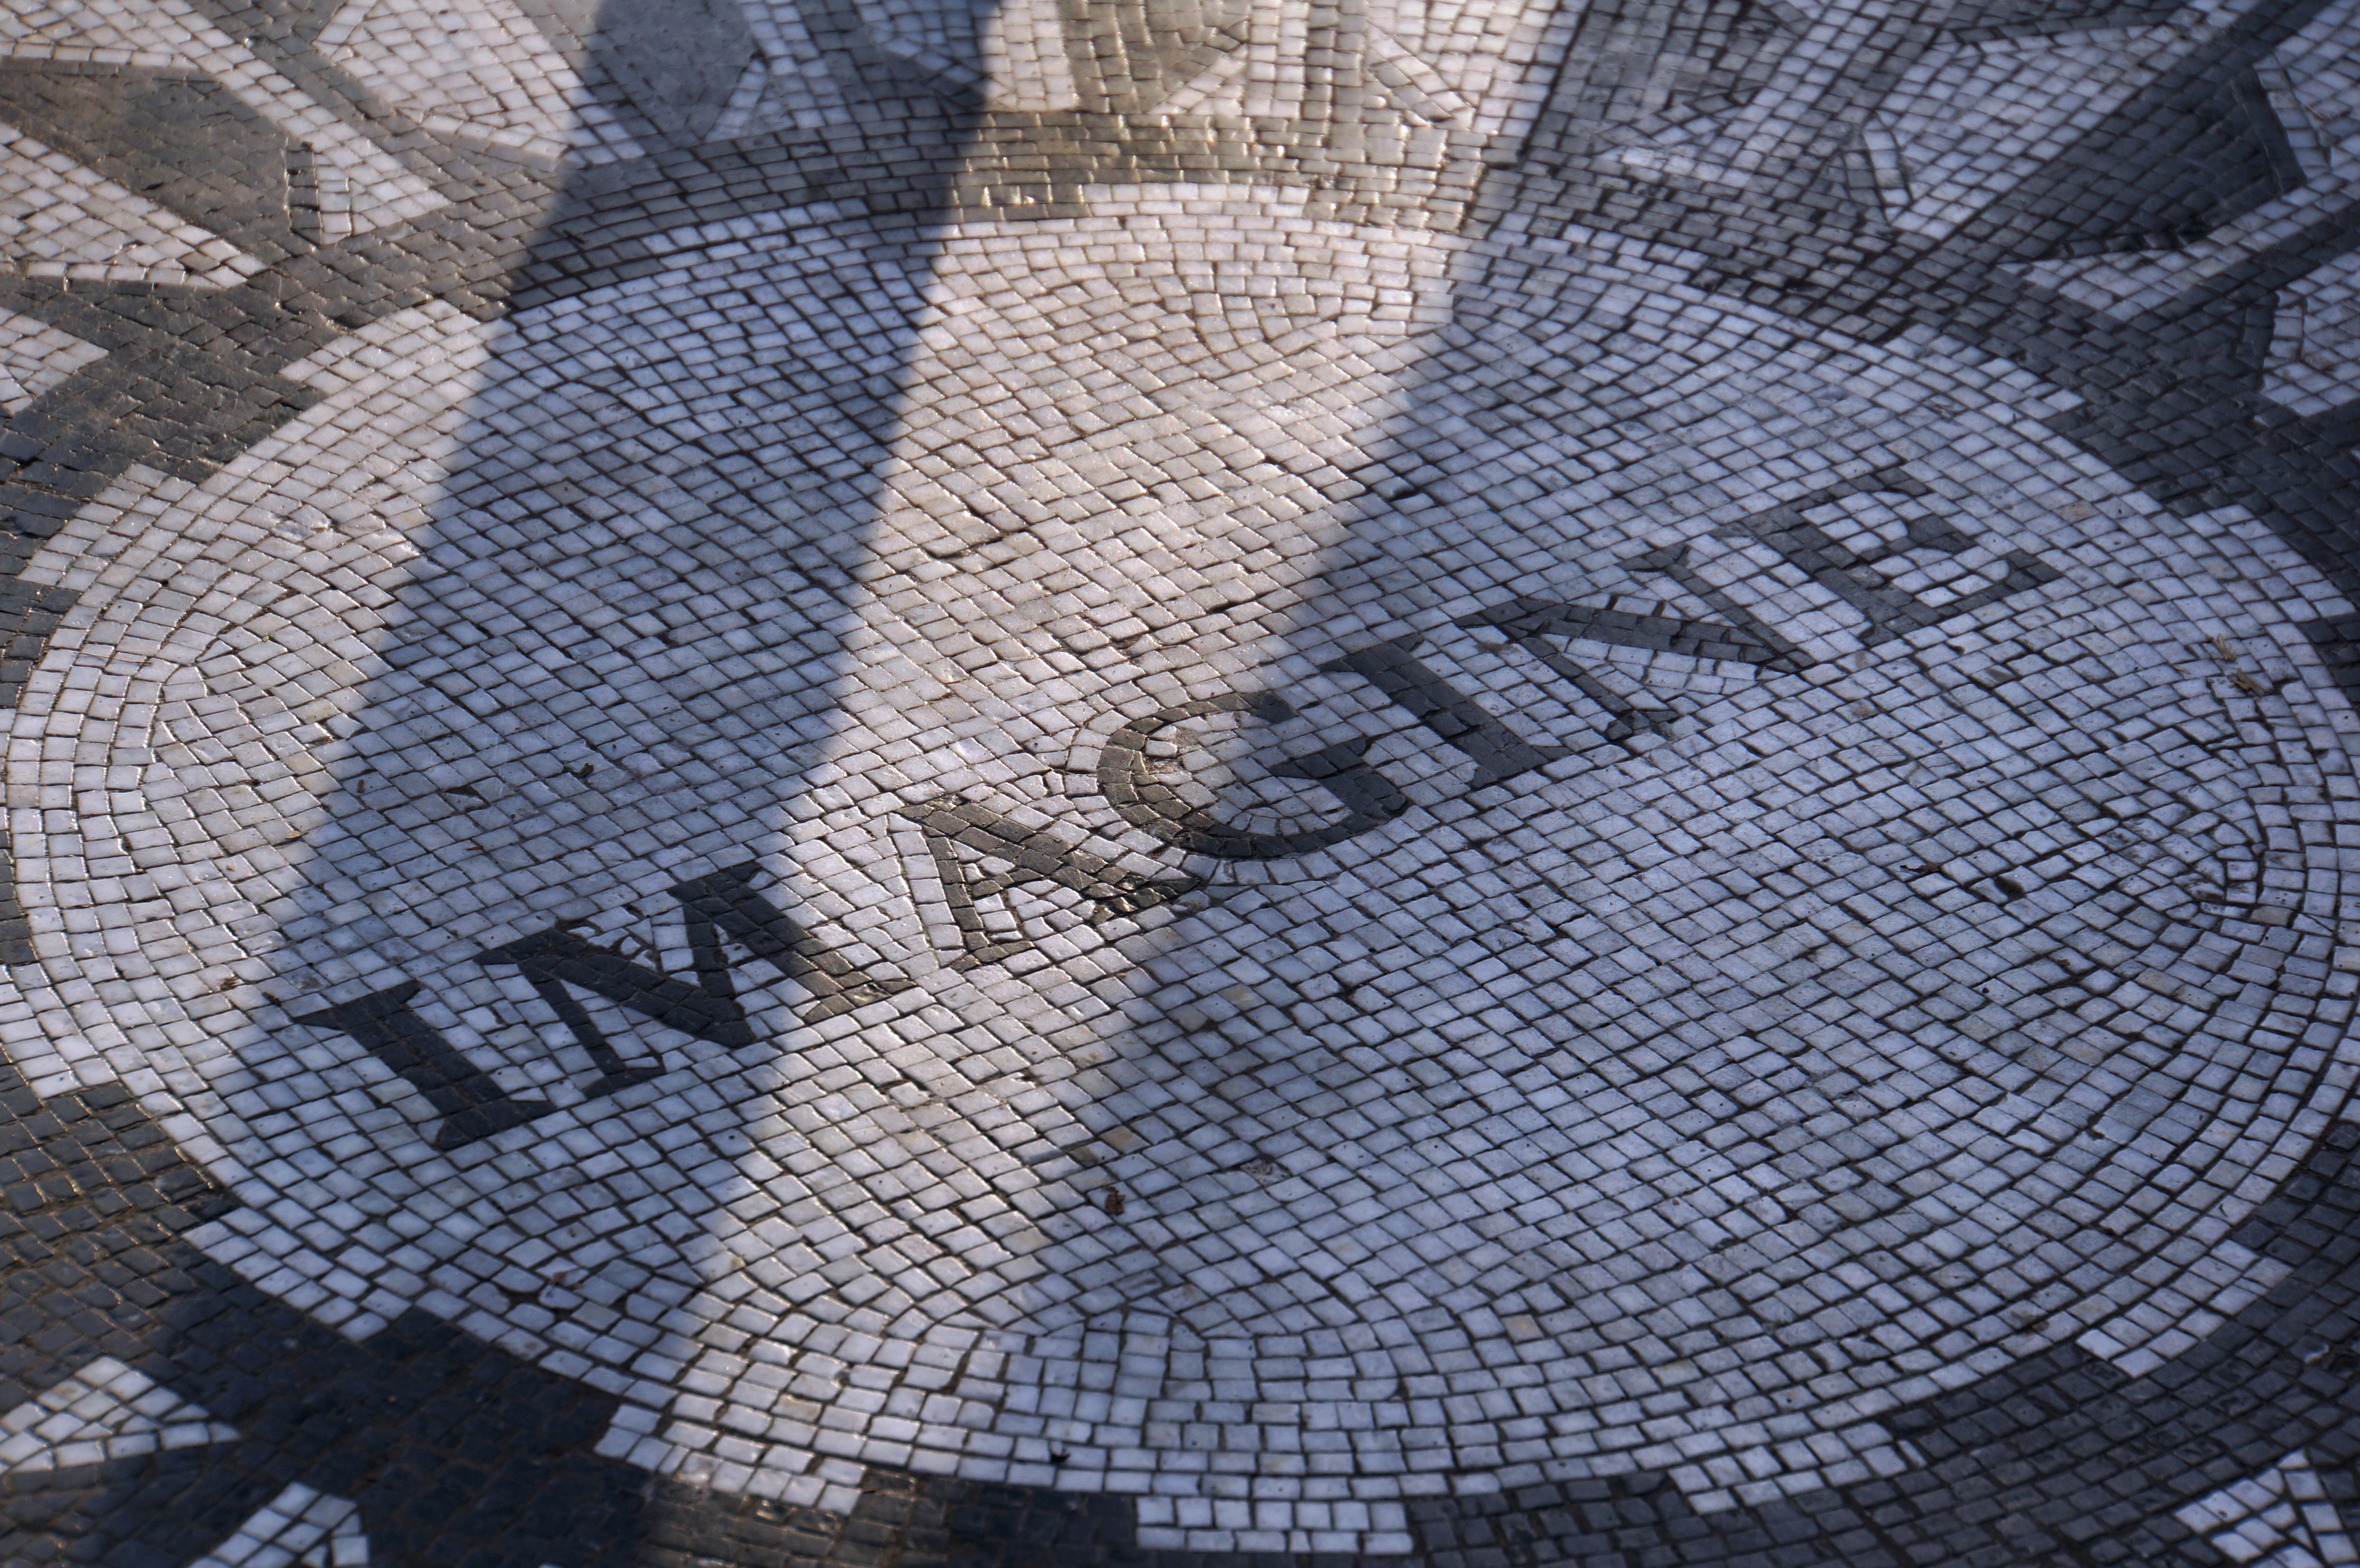
architecture, new york, travel, pattern, landmark, attraction, trip, material, places of interest, textile, art, tourists, cities, flooring, imagine